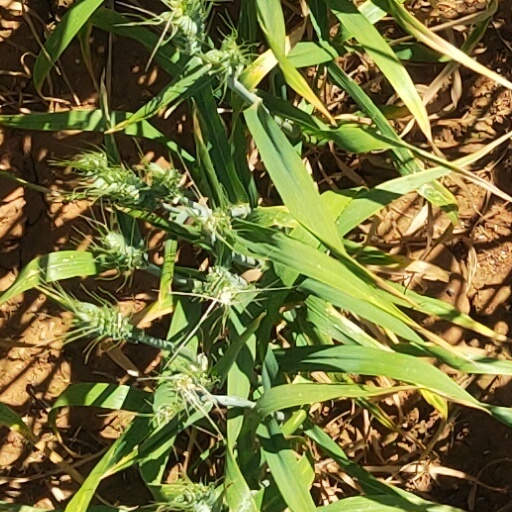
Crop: wheat